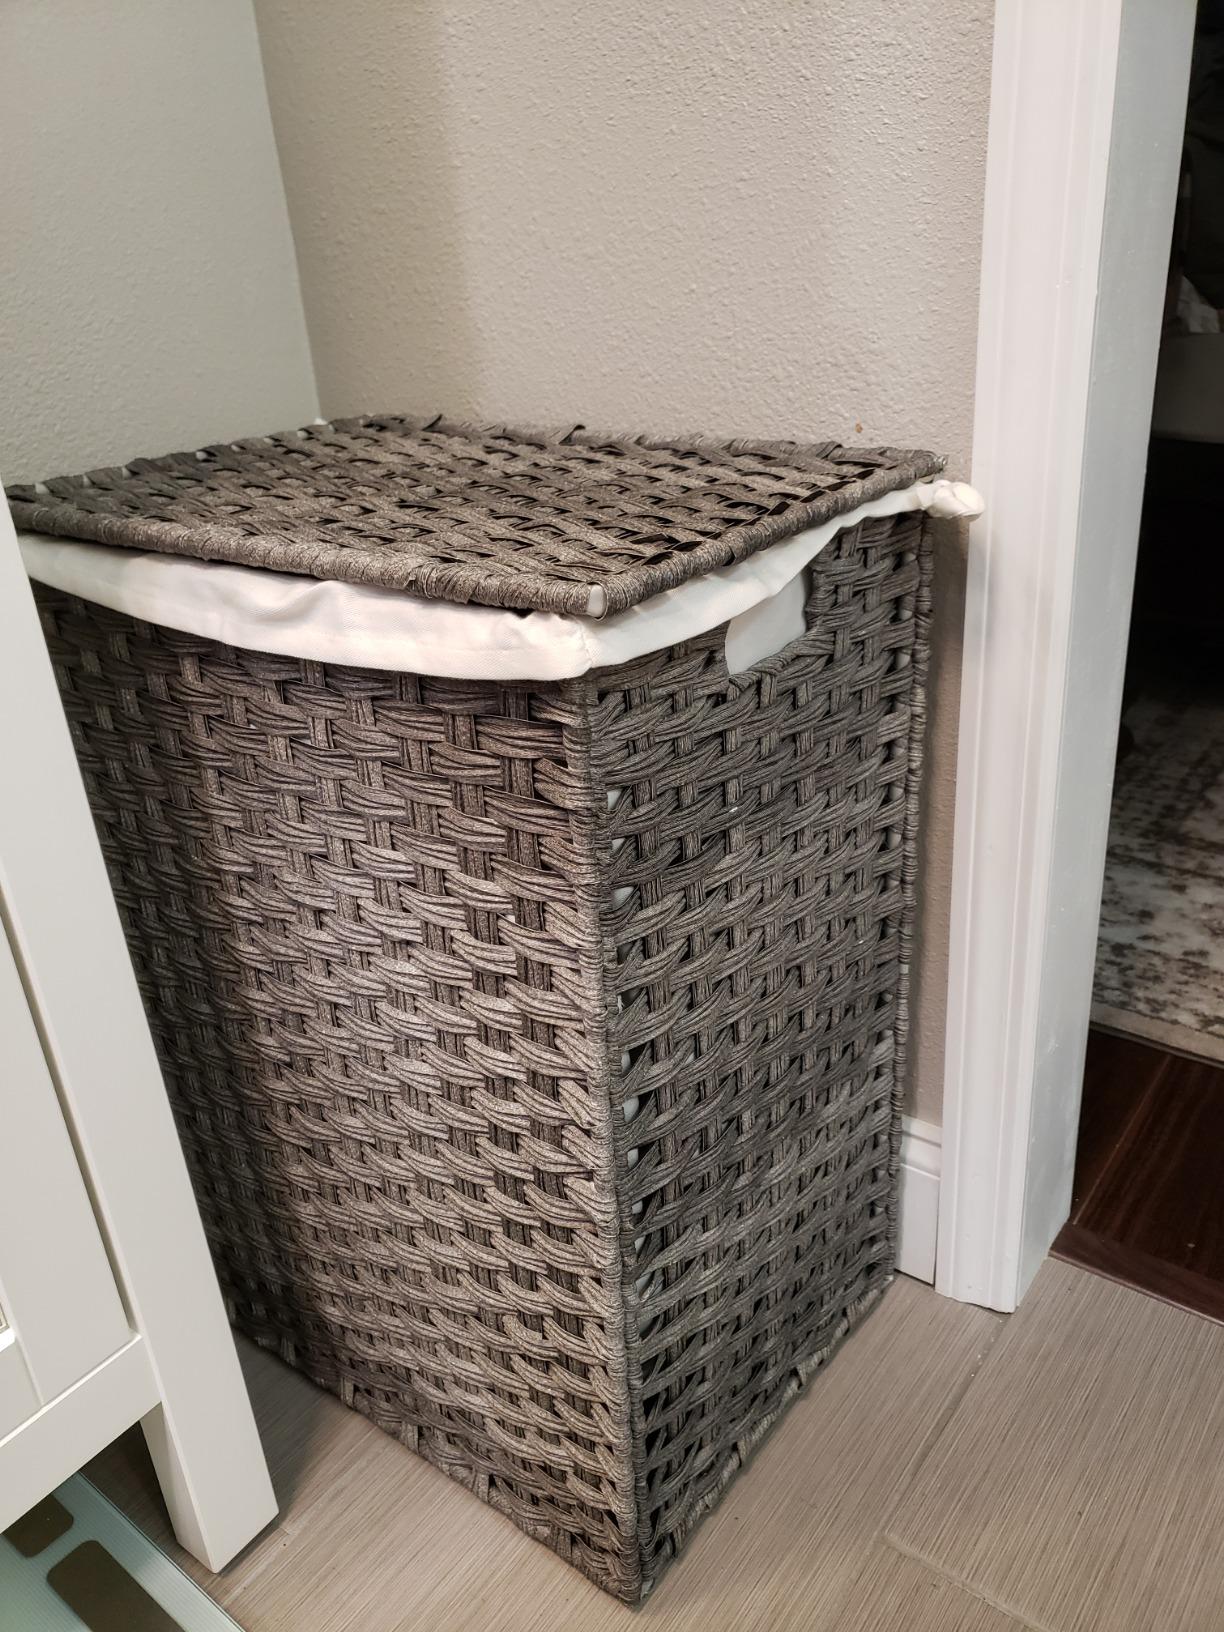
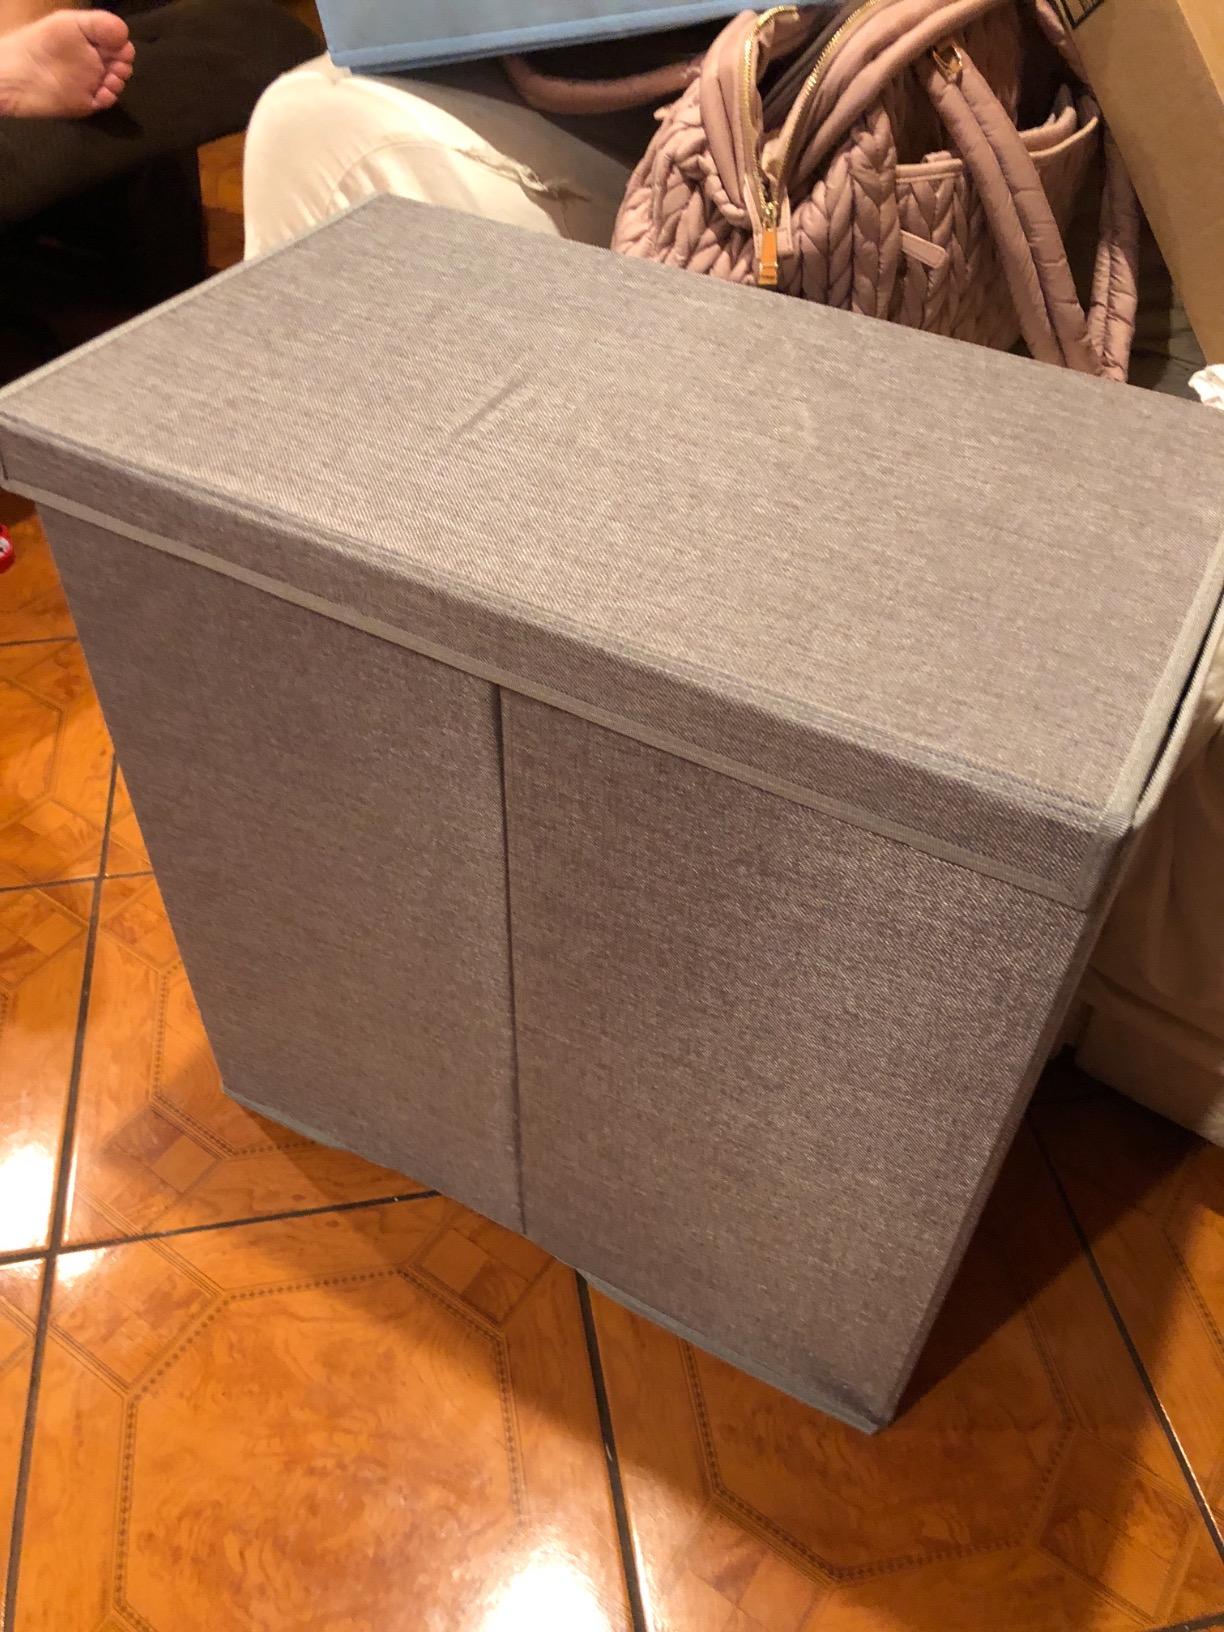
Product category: items_hamper
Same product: no